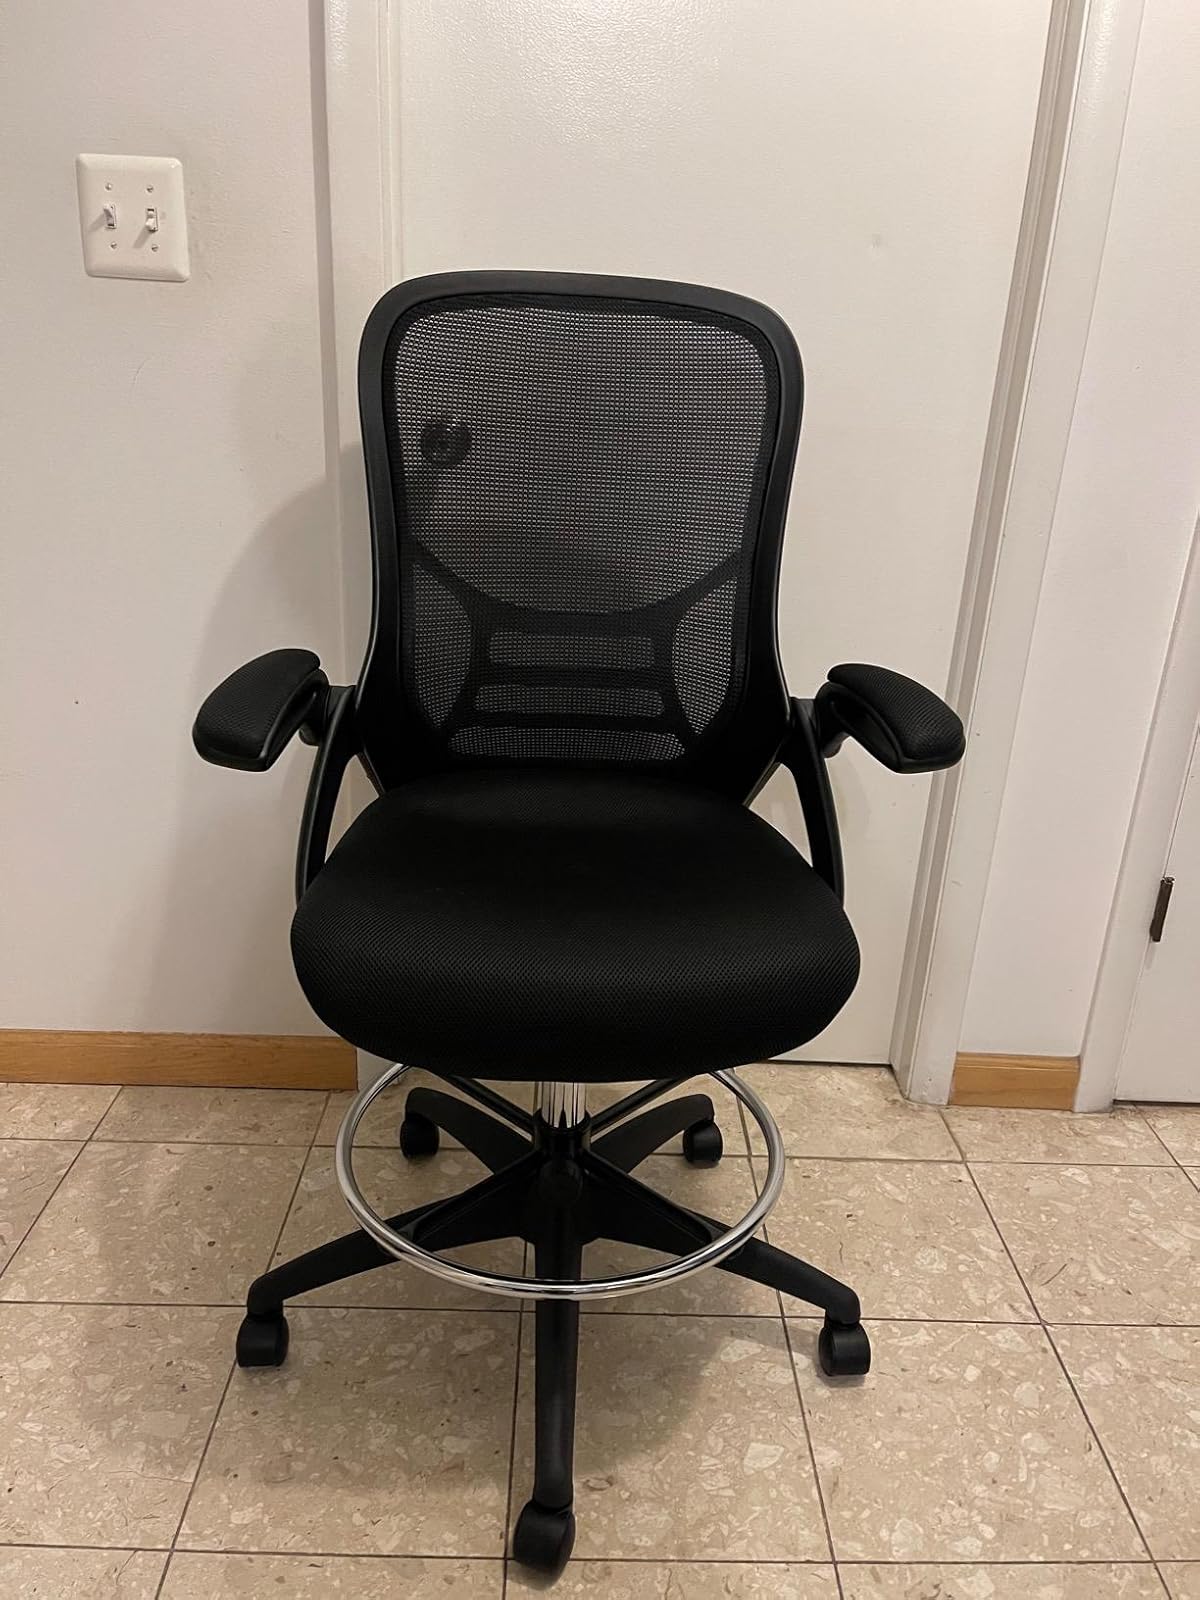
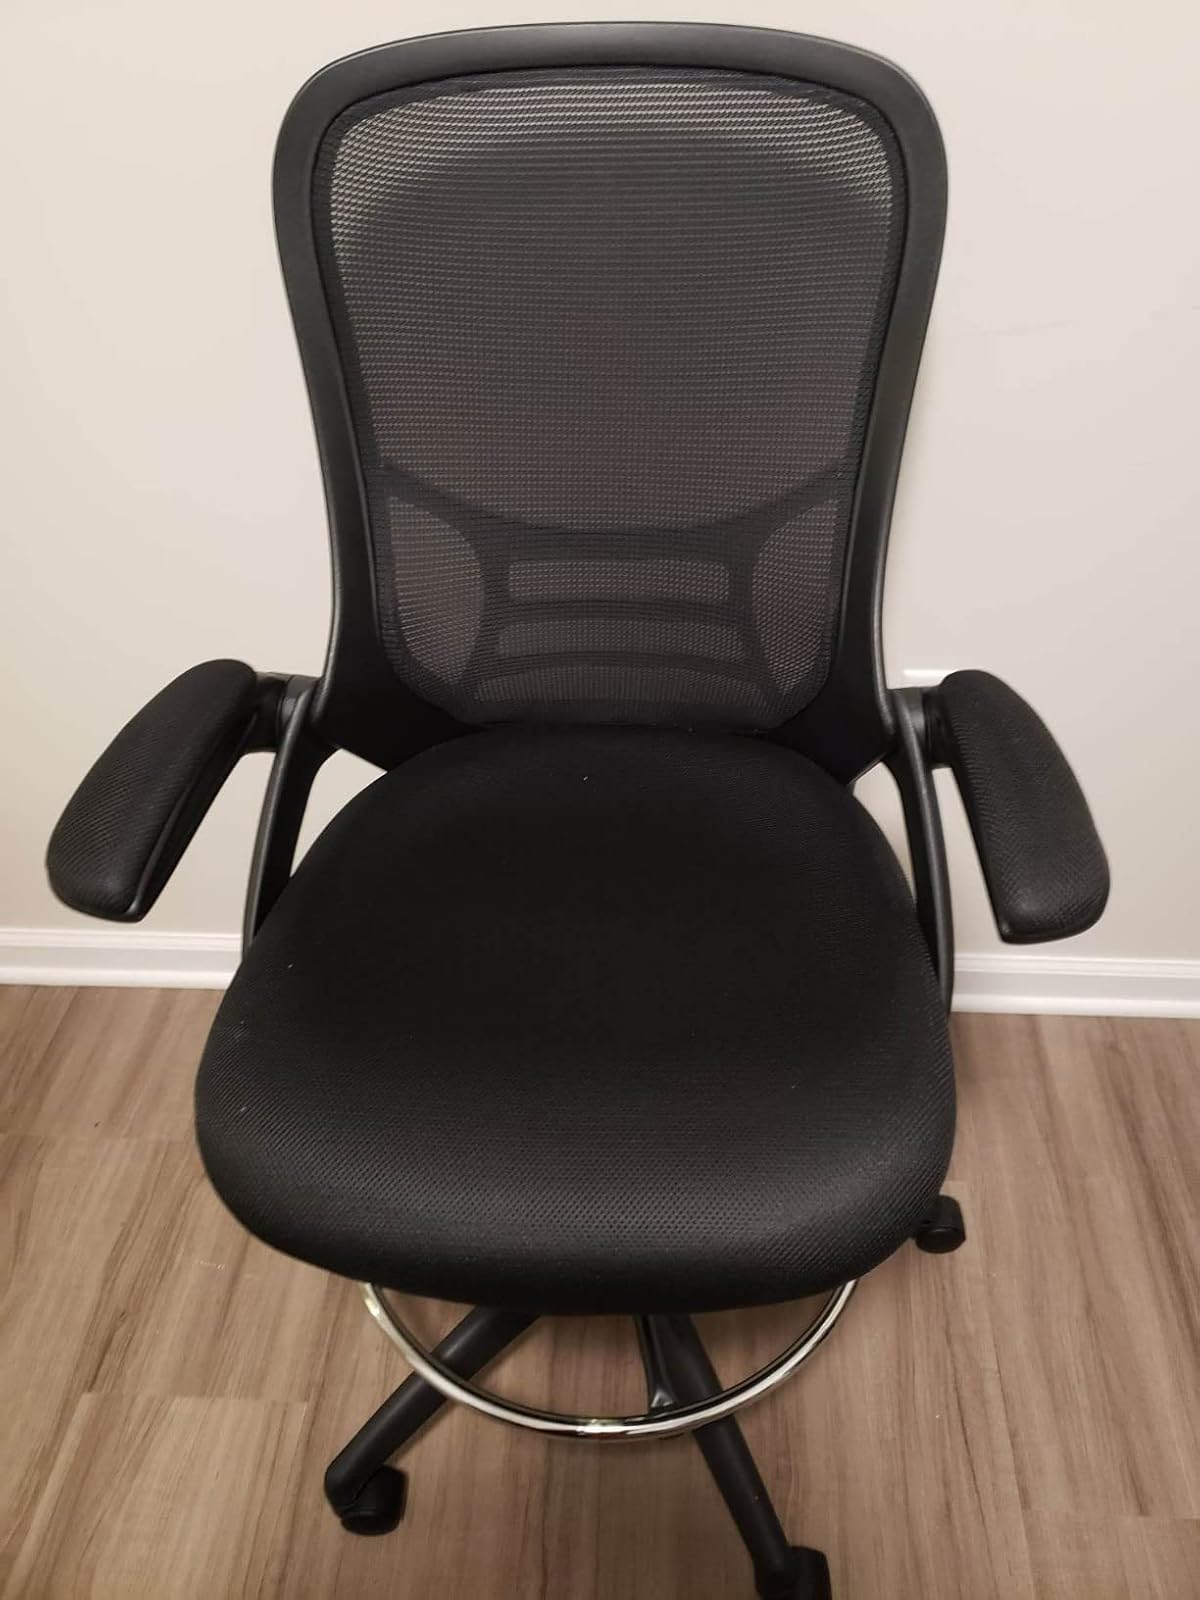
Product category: items_chair
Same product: yes